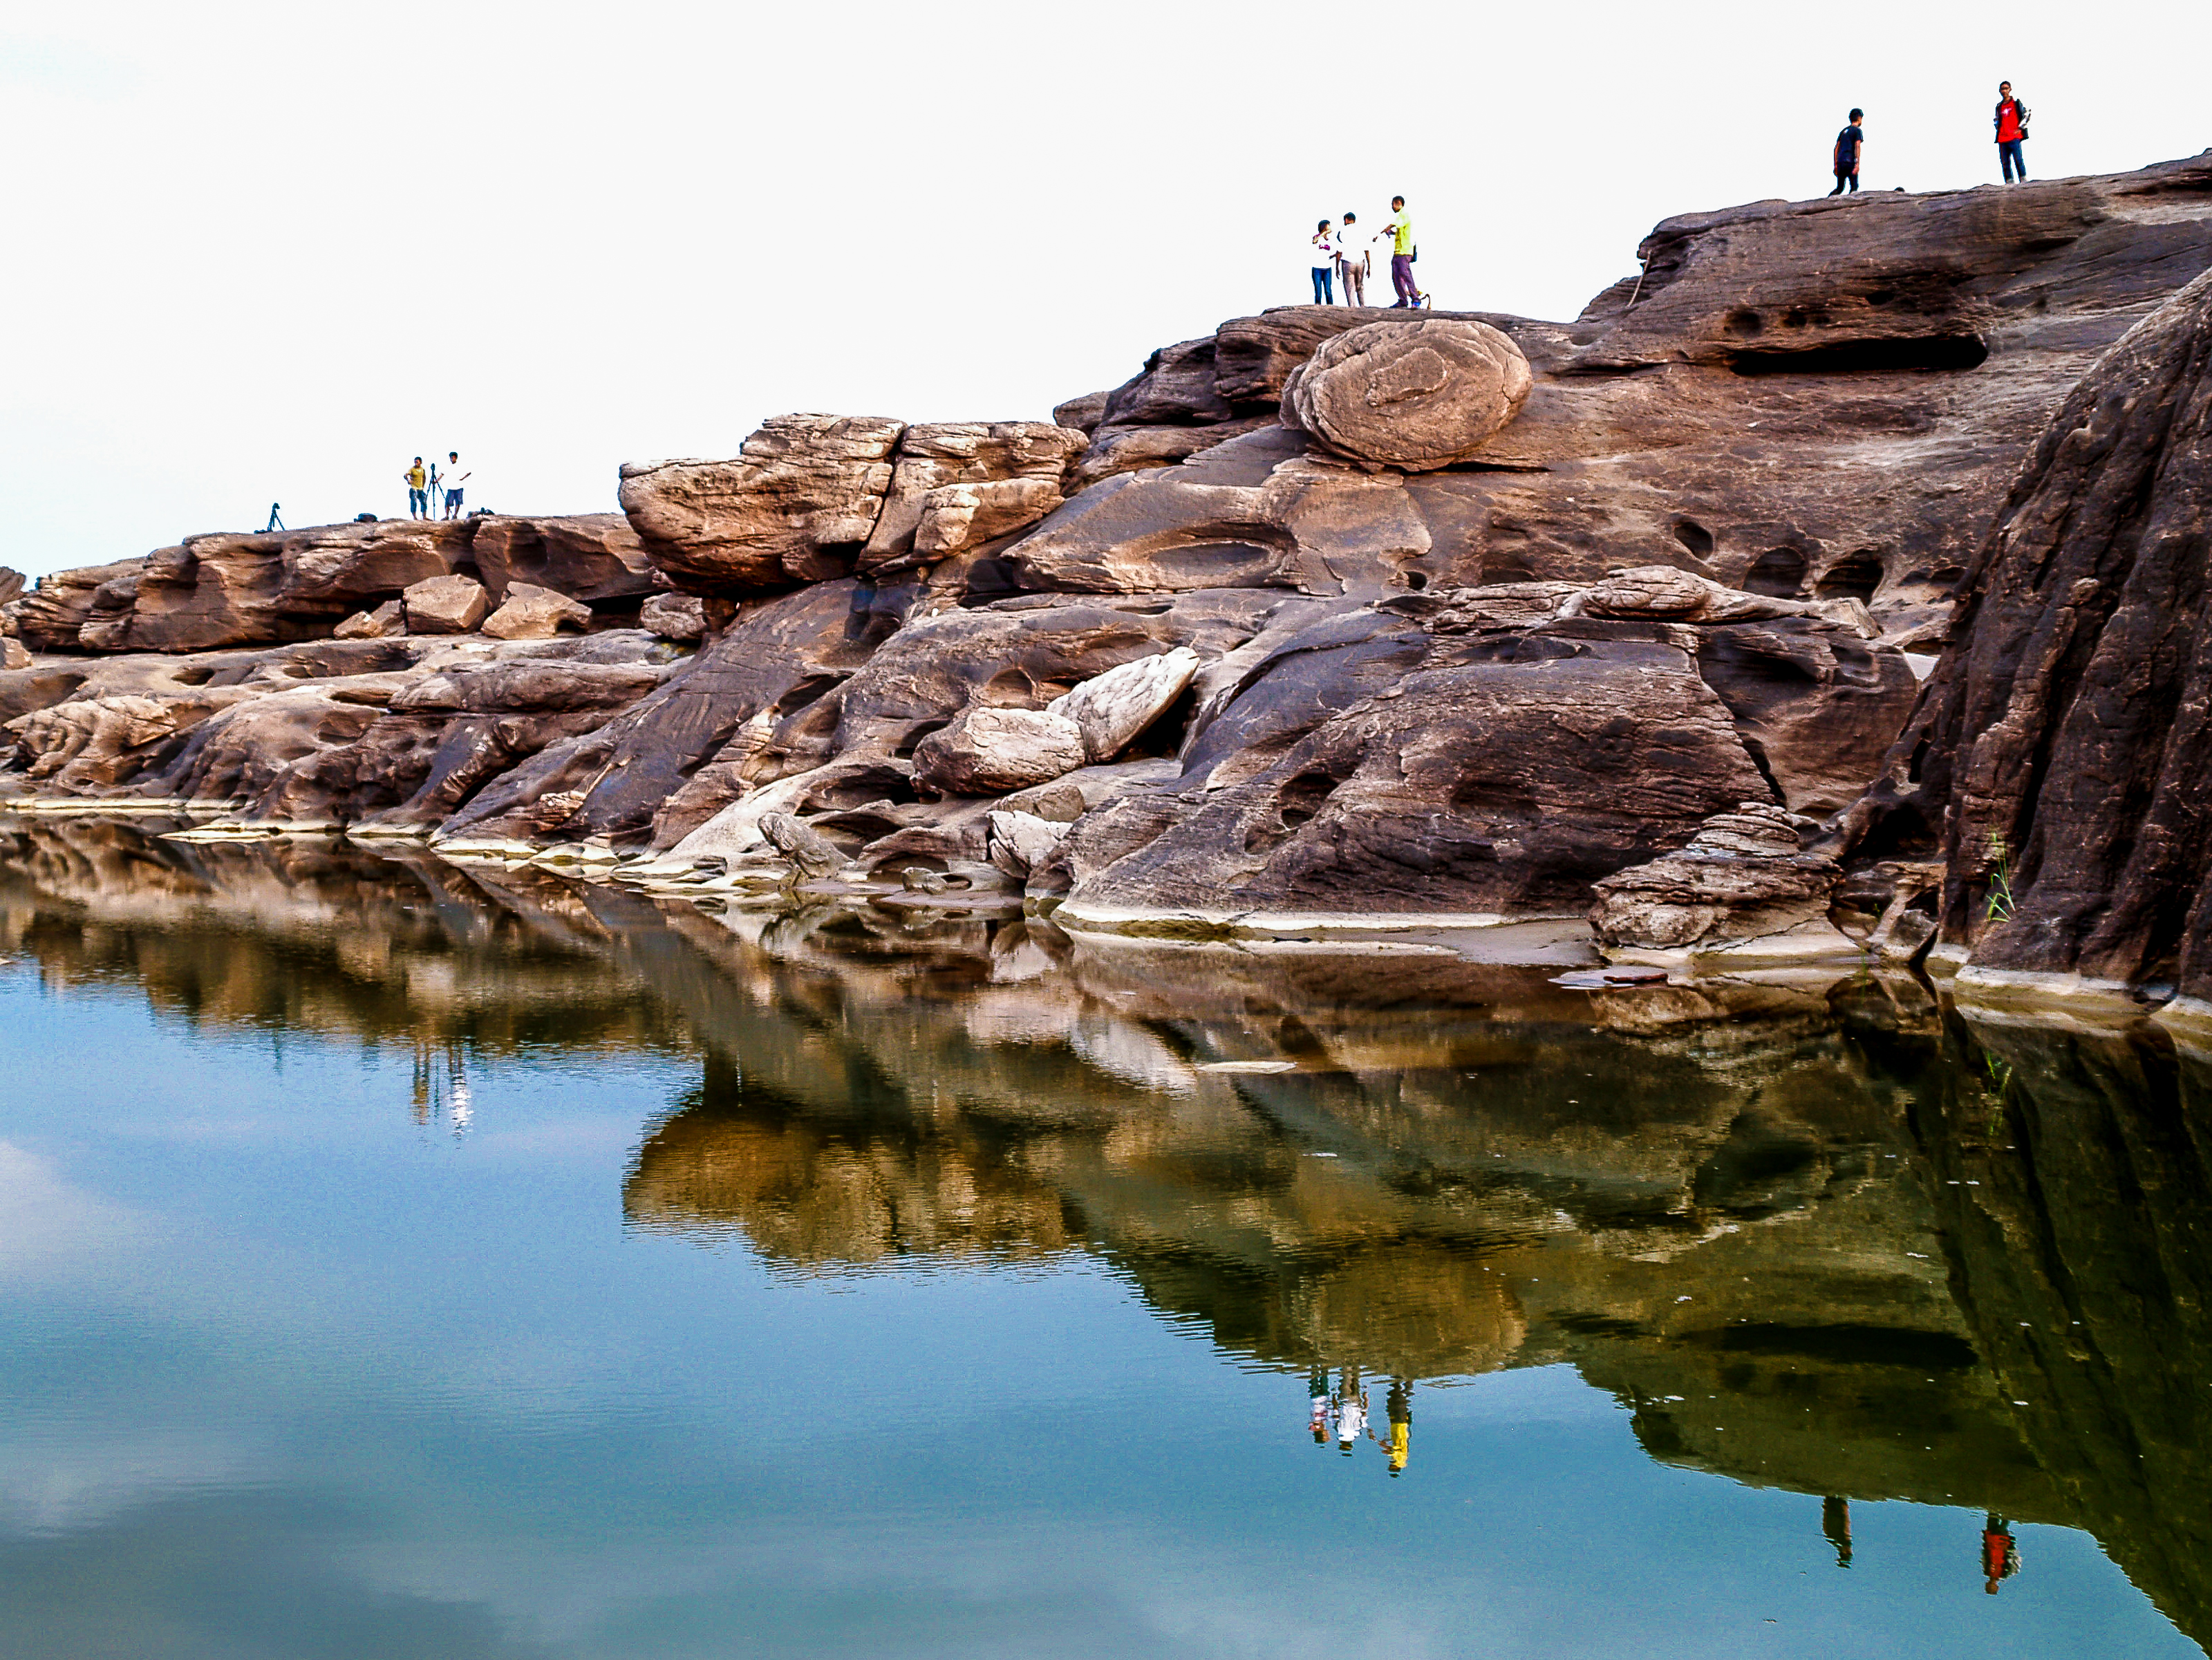
rock, travel, water, landscape, stone, view, tropical, thailand, sky, nature, sampanbok, beautiful, landmark, natural, summer, river, park, canyon, scenery, vacation, unseen, outdoor, thai, amazing, grand, mekong, background, tourist, hole, rocky, reflection, coast, sea, outcrop